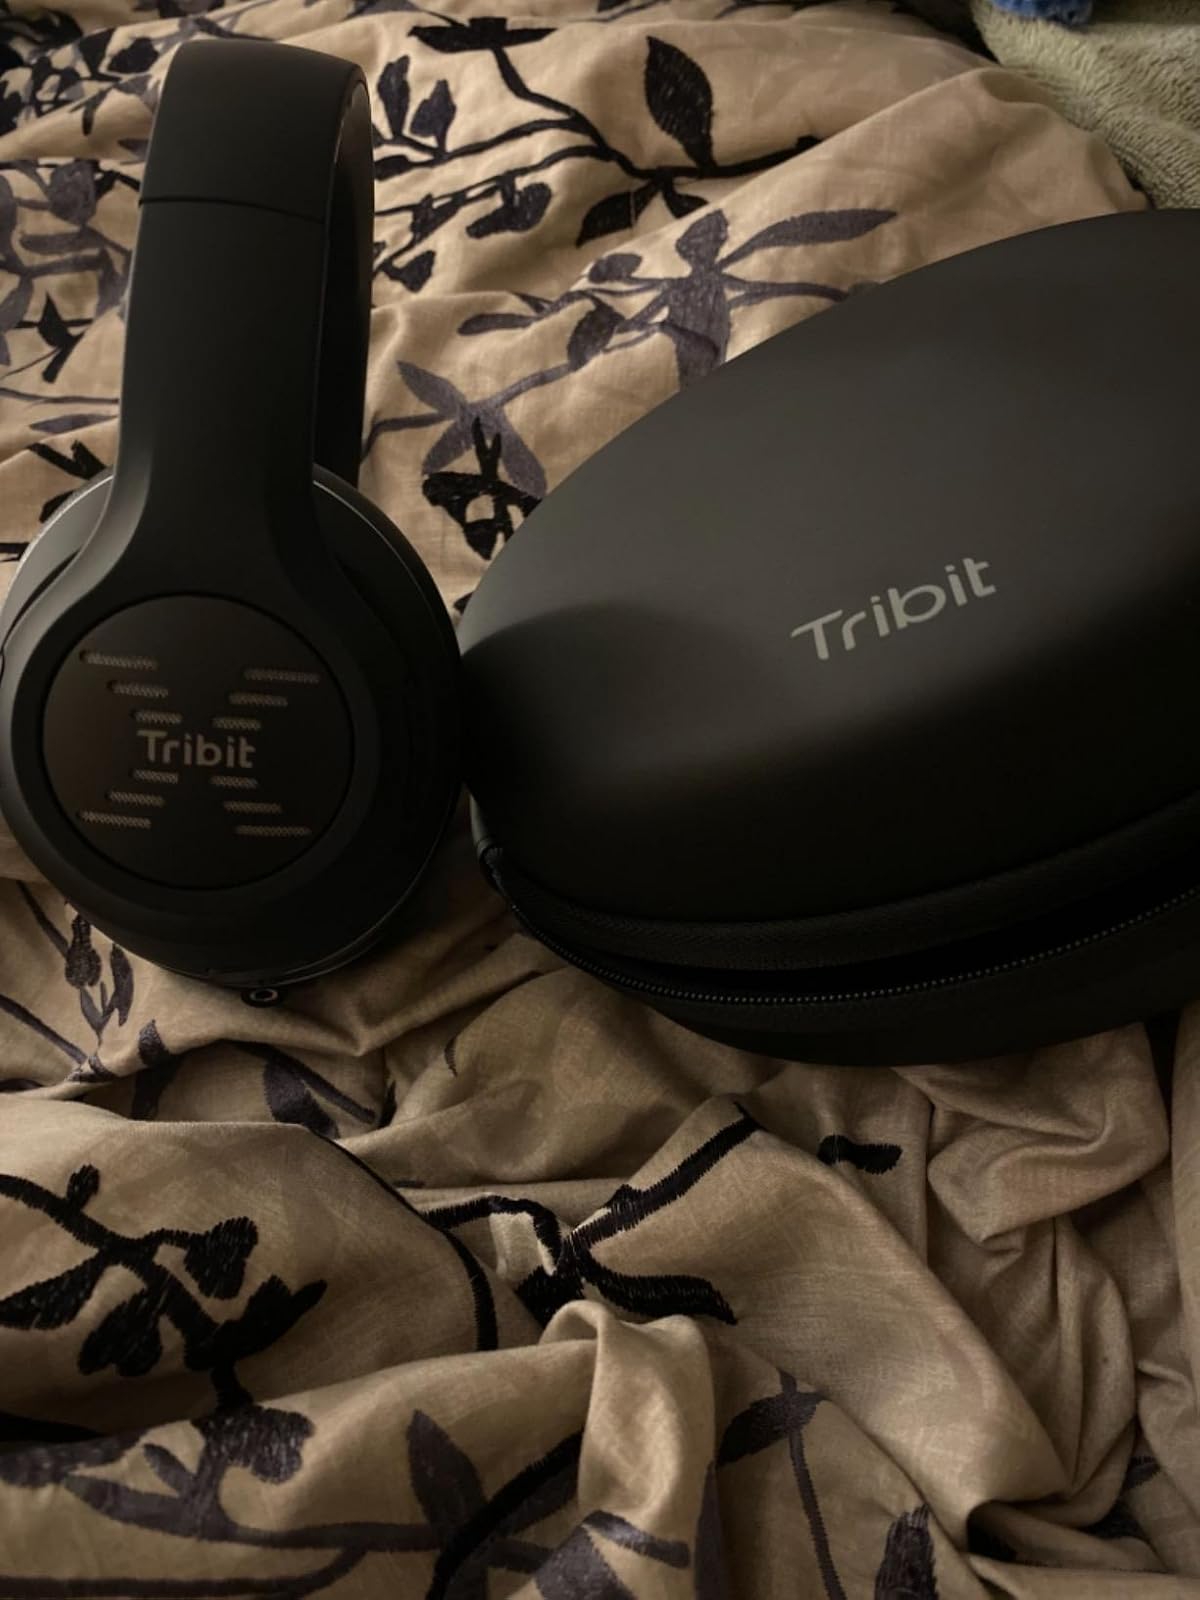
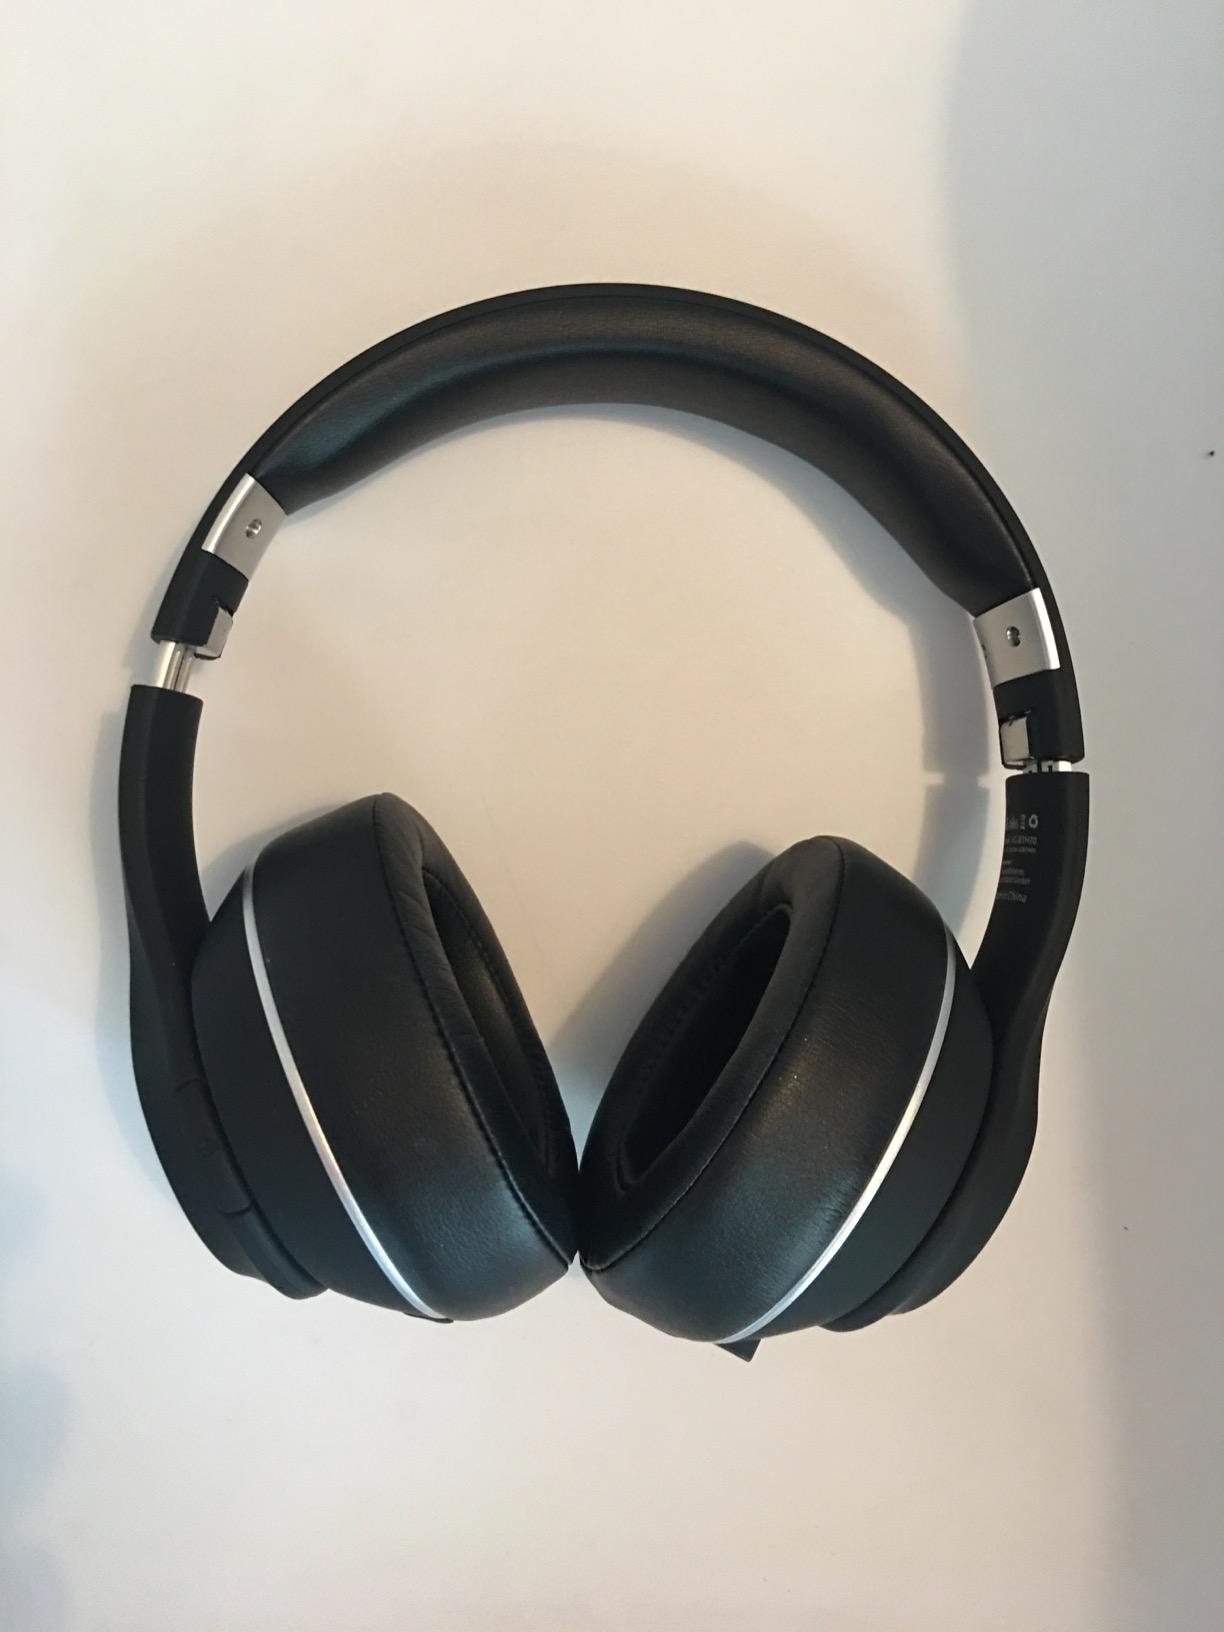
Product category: headphones
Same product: yes